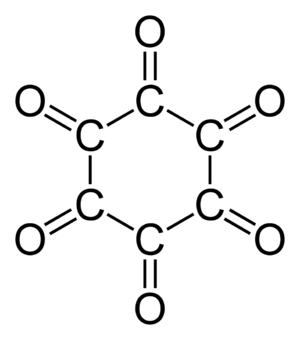
La cyclohexanehexone ou cyclohexanehexaone ou hexacétocyclohexane est un composé inorganique de formule C₆O₆, soit la sextuple cétone du cyclohexane. C'est un oxyde de carbone qui consiste en l'hexamère du monoxyde de carbone, CO.